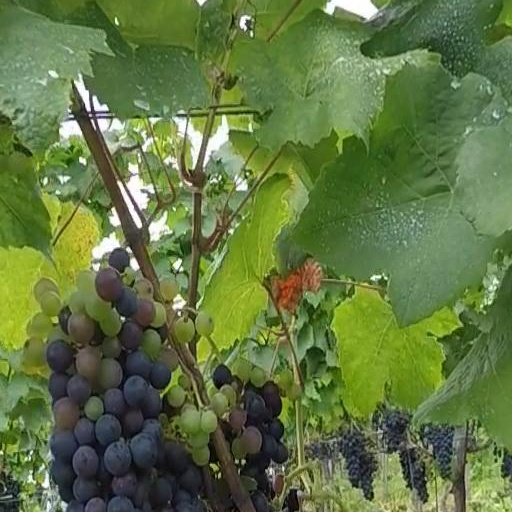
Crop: grape